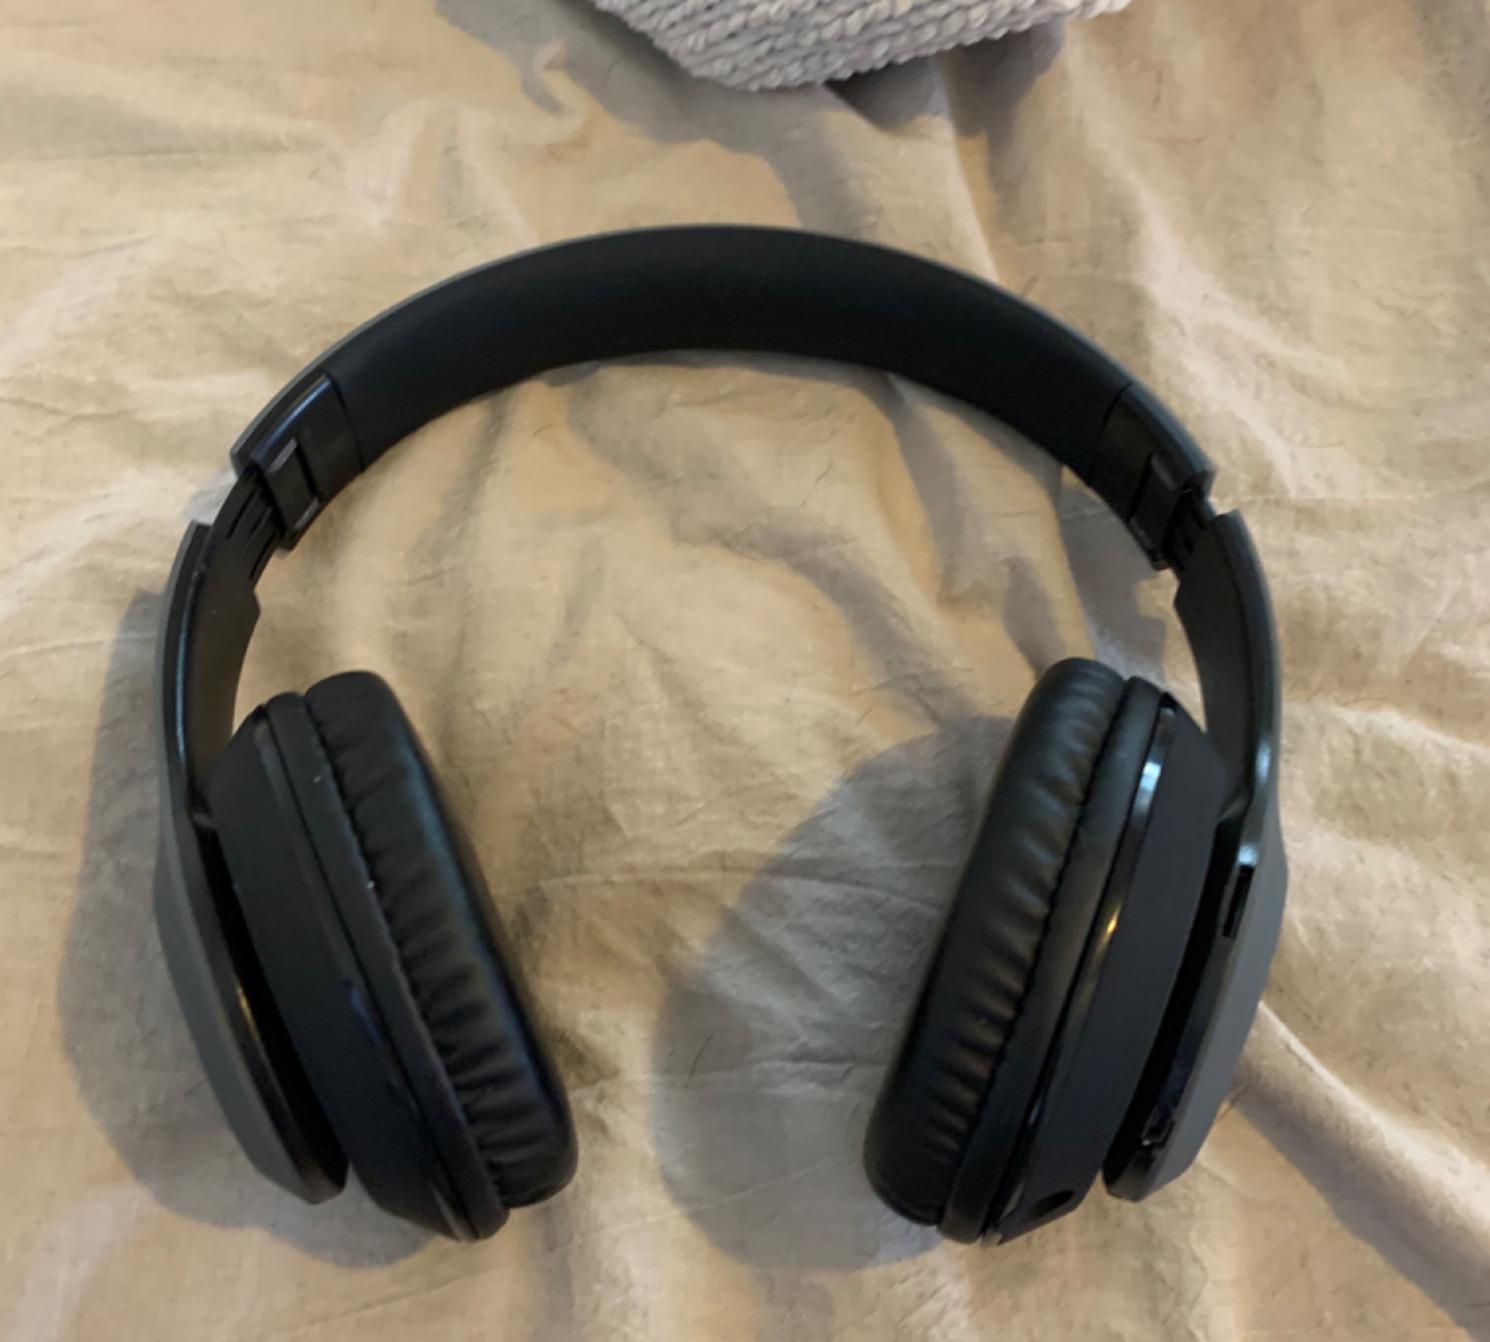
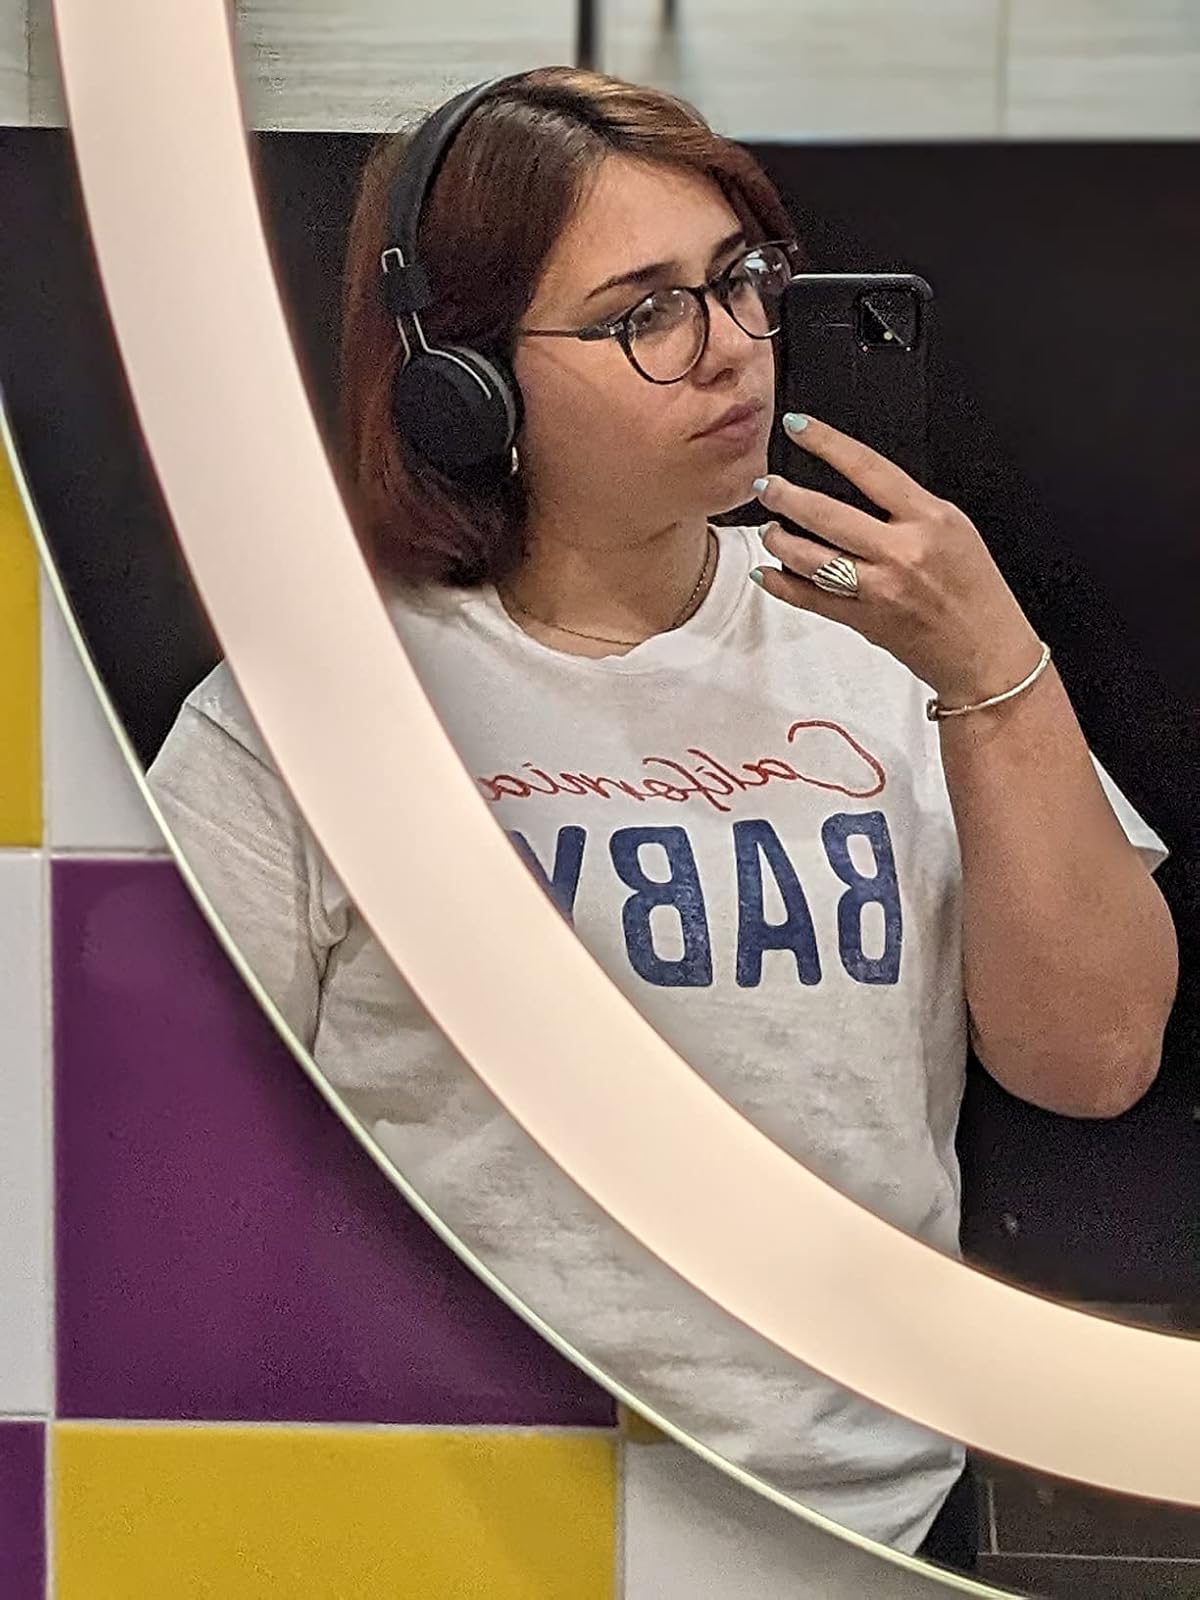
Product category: headphones
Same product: no